Cleveland Blues (NL) all-time roster

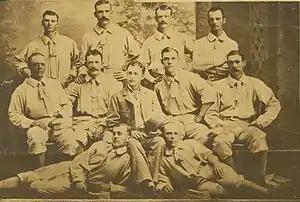
The 1879 Cleveland Blues baseball team

The Cleveland Blues were a professional baseball franchise that operated in the National League (NL), a "major" league, from 1879 until 1884. They were organized by businessmen William Hollinger, and J. Ford Evans in 1878 as the Forest Citys, and played a season as an independent team. The NL expanded from six teams to eight before the 1879 season, and the Forest Citys accepted an invitation to join the league. Evans became their president and stayed in that capacity until C. H. Bulkeley assumed the role in 1882. In their six seasons in the NL, the team never finished higher than third place in the standings. They played their home games in League Park.